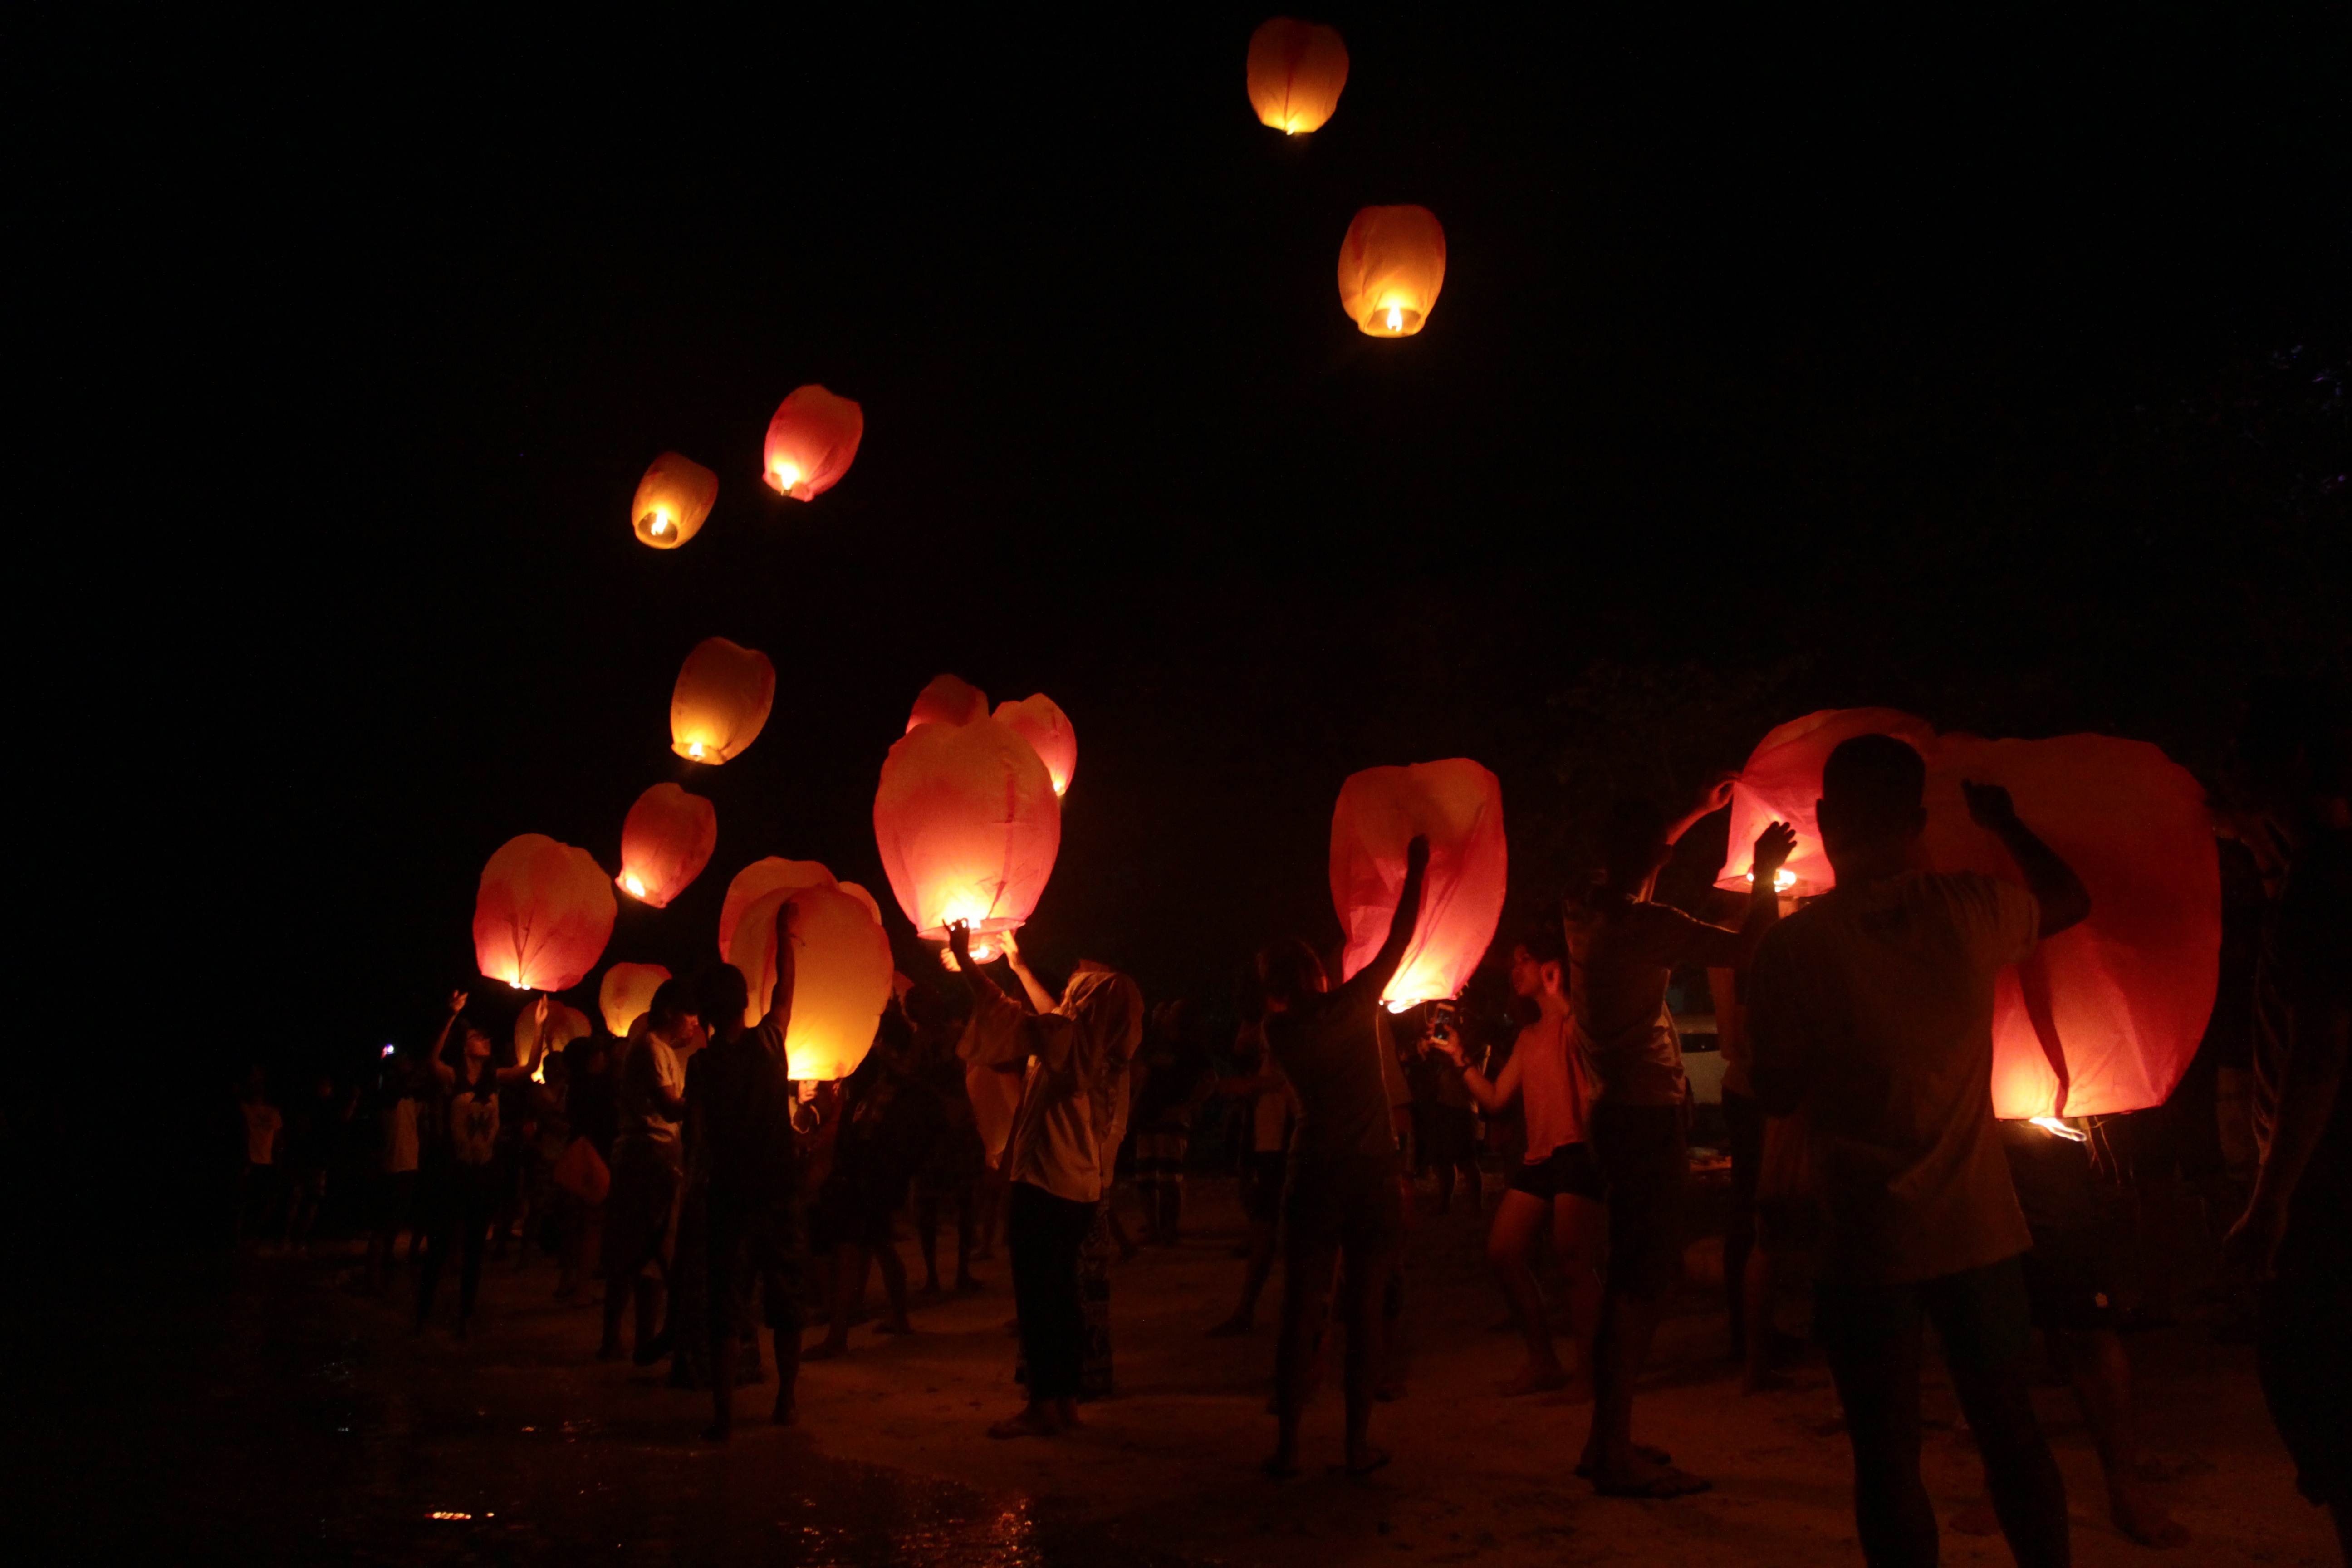
outdoor, light, night, celebration, evening, lantern, red, darkness, lighting, festival, culture, traditional, sky lantern, the nomad nation, oceansation